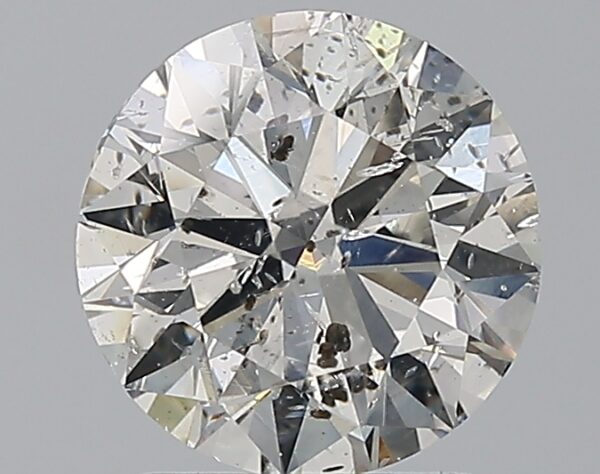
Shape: round
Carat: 2
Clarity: SI2
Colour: F
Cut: EX
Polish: EX
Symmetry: VG
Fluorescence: ST
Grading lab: IGI
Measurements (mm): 7.98 x 7.91 x 4.96